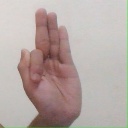
अक्षर: फ